Day House (Hartford, Connecticut)

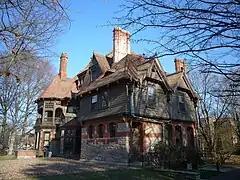
Day House

The house was designed by Francis H. Kimball and was built for Franklin Chamberlin; the project was completed in 1884. Chamberlin is believed to have built the house as a rival to the adjacent Mark Twain House; he had previously sold the adjacent land to Mark Twain on which his house was built. The house was later owned by Willie Olcott Burr, publisher of "The Hartford Times" newspaper. It was purchased by Harriet Beecher Stowe's grandniece Katharine Seymour Day in 1940, as part of a plan to preserve the surroundings of the Stowe House (which was also originally built for Chamberlin). Day established the Harriet Beecher Stowe Center in 1941 as a nonprofit vehicle to preserve Stowe's legacy.